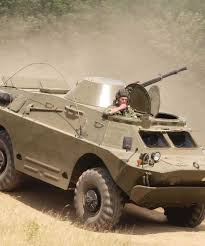
Label: BTR